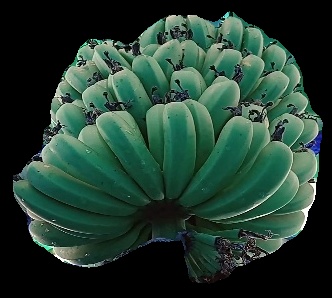
Variety: pachbale
Grade: grade1